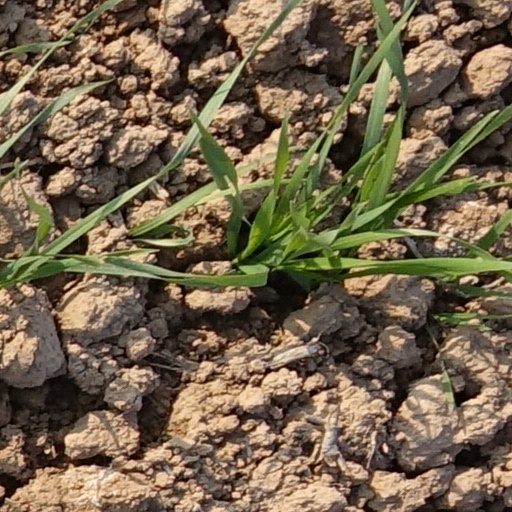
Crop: wheat